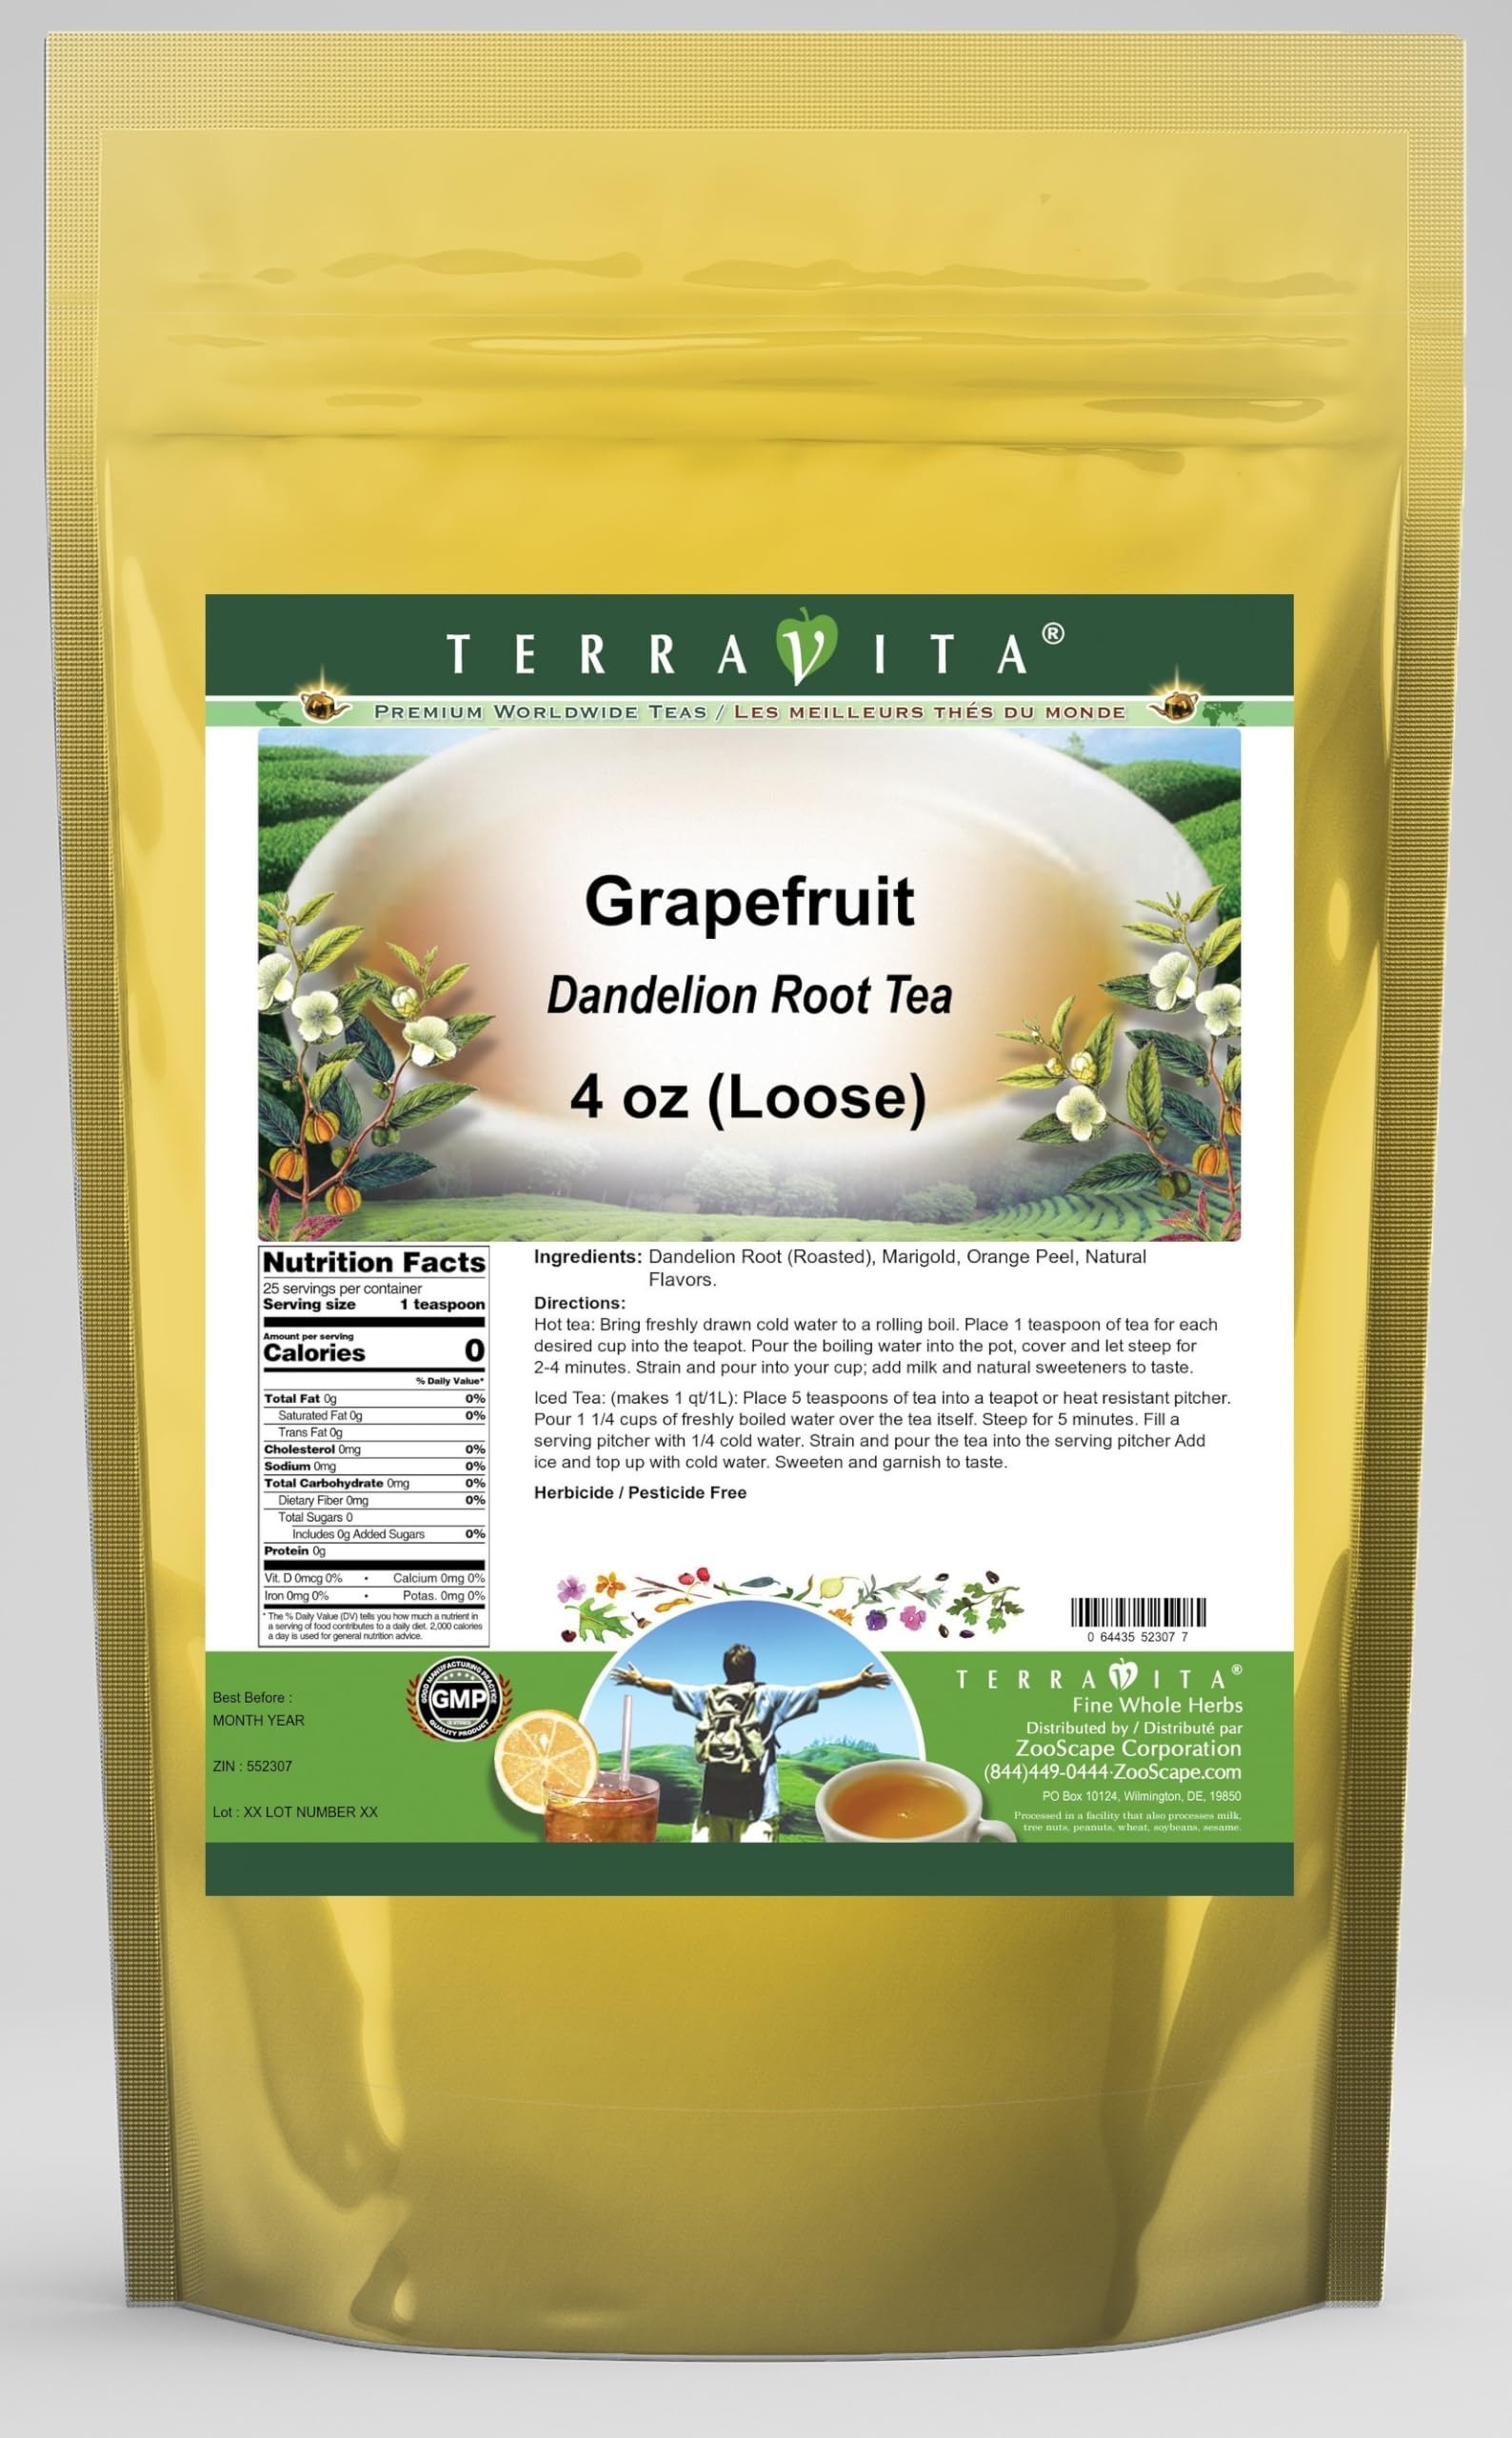
Item Name: Grapefruit Dandelion Root Tea (Loose) (4 oz, ZIN: 552307) - 3 Pack
Bullet Point 1: Our Grapefruit Dandelion Root tea is a delicious naturally flavored Dandelion Root coffee substitute with Marigold and Orange Peel that you will enjoy relaxing with anytime! The natural and caffeine-free Grapefruit taste is delicious! - Ingredients: Dandelion Root, Marigold, Orange Peel and Natural Grapefruit Flavor.
Bullet Point 2: No fillers.
Bullet Point 3: Manufacturer: TerraVita
Bullet Point 4: Size: 4 oz
Bullet Point 5: Loose Leaf Dandelion Root Tea - Packed in a convenient upright pouch!
Product Description: Our Grapefruit Dandelion Root tea is a delicious naturally flavored Dandelion Root coffee substitute with Marigold and Orange Peel that you will enjoy relaxing with anytime! The natural and caffeine-free Grapefruit taste is delicious! - Ingredients: Dandelion Root, Marigold, Orange Peel and Natural Grapefruit Flavor. - Hot tea brewing method: Bring freshly drawn cold water to a rolling boil. Place 1 teaspoon of tea for each desired cup into the teapot. Pour the boiling water into the pot, cover and let steep for 2-4 minutes. Strain and pour into your cup; add milk and natural sweeteners to taste. - Iced tea brewing method: (to make 1 liter/quart): Place 5 teaspoons of tea into a teapot or heat resistant pitcher. Pour 1 1/4 cups of freshly boiled water over the tea itself. Steep for 5 minutes. Fill a serving pitcher with 1/4 cold water. Strain and pour the tea into the serving pitcher Add ice and top up with cold water. Sweeten and garnish to taste. - TerraVita is an exclusive line of premium-quality, natural source products that use only the finest, purest and most potent ingredients found around the world. TerraVita is hallmarked by the highest possible standards of purity, potency, stability and freshness. All of our products are prepared with the highest elements of quality control, from raw materials through the entire manufacturing process, up to and including the moment that the bottles or bags are sealed for freshness and shipped out to you. Our highest possible standards are certified by independent laboratories and backed by our personal guarantee. - TerraVita exists to meet and ensure your family's health and wellness without the harmful effects of chemicals and health products. We strive to make all of our products affordable and reliable and are constantly s
Value: 12.0
Unit: Ounce

Price: 52.41